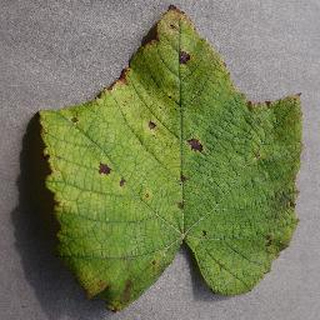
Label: grape_leaf_blight